Native American disease and epidemics

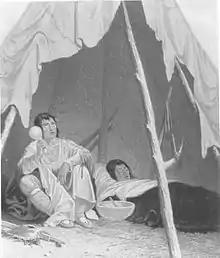
Nineteenth-century American artist's conception of a medicine man caring for a sick American Indian, from an 1857 book illustration.

The arrival and settlement of Europeans in the Americas resulted in what is known as the Columbian exchange. During this period European settlers brought many different technologies, animals, plants, and lifestyles with them, some of which benefited the indigenous peoples. Europeans also took plants and goods back to the Old World. Potatoes and tomatoes from the Americas became integral to European and Asian cuisines, for instance.